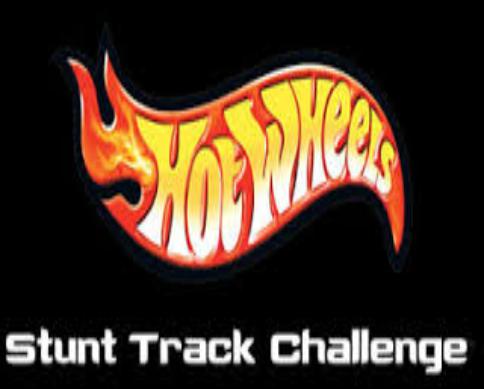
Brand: Hot Wheels
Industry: Leisure